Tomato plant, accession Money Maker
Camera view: tilt-top (135 deg); turntable rotation: 240 degrees
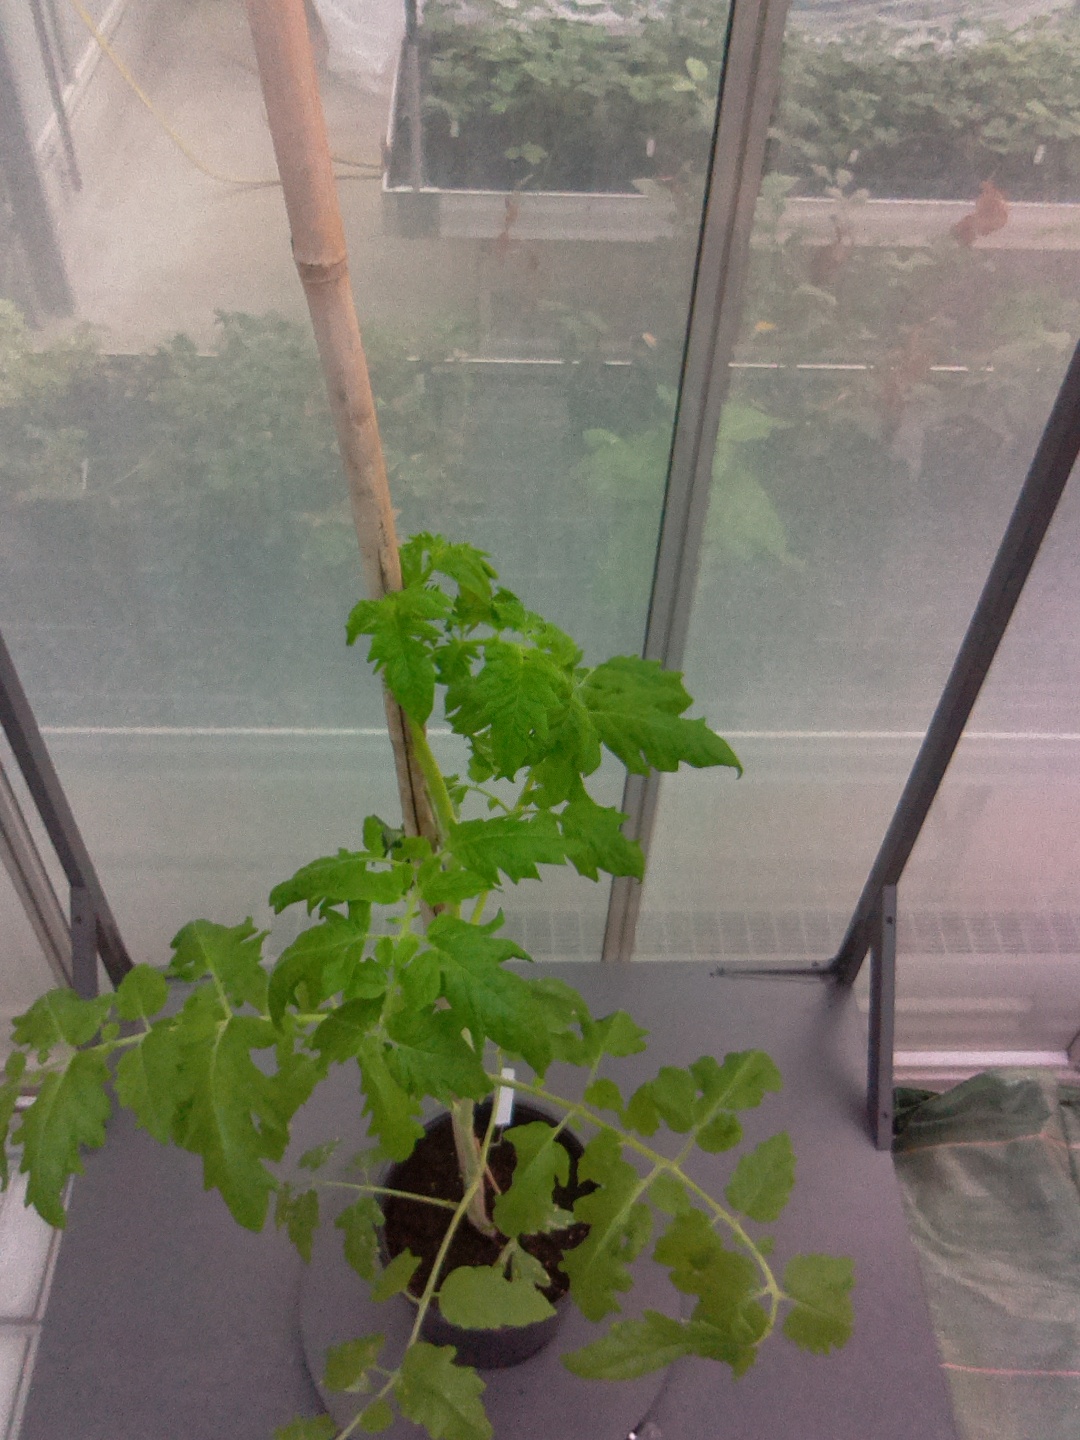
BBCH growth stage 15: 10 of true leaves visible